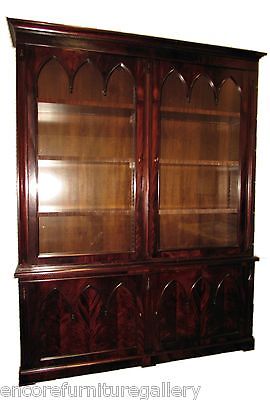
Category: cabinet